Regional Railways

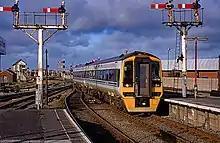
158770 in Regional Railways Express livery at Blackpool North, 1998

Regional Railways inherited a diverse range of routes, comprising both express and local services. Expresses mainly ran to non-principal destinations or on less popular routes, such as Birmingham or Liverpool to Norwich, or Liverpool to Scarborough, and were chiefly operated by older locomotives and second-hand InterCity coaches. Later these services were operated by Sprinter units – mainly British Rail Class 158 on express services. There were also the internal Scottish Region local services and expresses, the latter including the Edinburgh-Glasgow push-pull service.